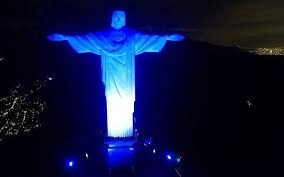
Landmark: Christ the Reedemer